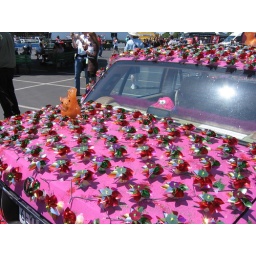
There aren't enough pink cars in the world...